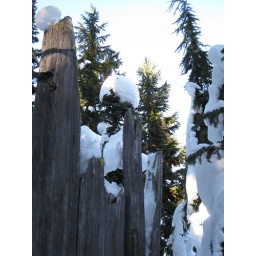
I liked the huge ball of snow on top of the tree in the middle of the photo